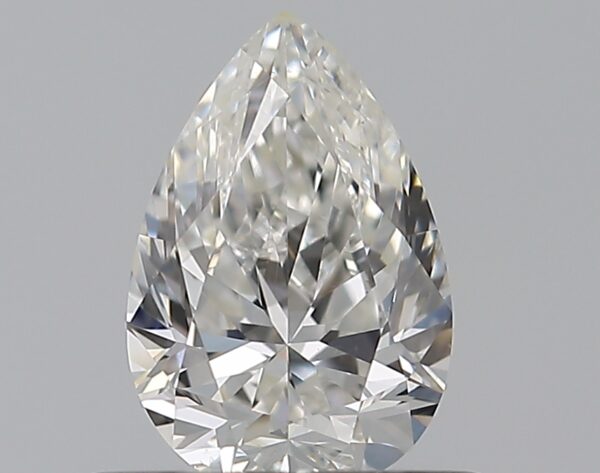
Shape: pear
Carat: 0.5
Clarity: SI1
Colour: G
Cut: VG
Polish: EX
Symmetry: VG
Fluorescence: N
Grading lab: GIA
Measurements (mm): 6.49 x 4.36 x 2.87